Darren John

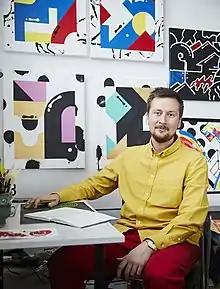
Darren John in his London Studio, 2018.

Darren John (born 28 April 1987) is a London-based artist and image-maker whose primary concern as an artist is the value of creative imagination.